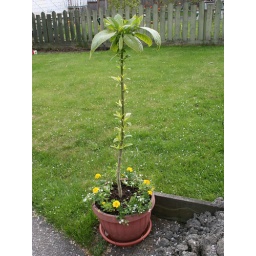
Brugmansia in the centre, yellow marigolds, white bacopa and yellow portugal surround it.